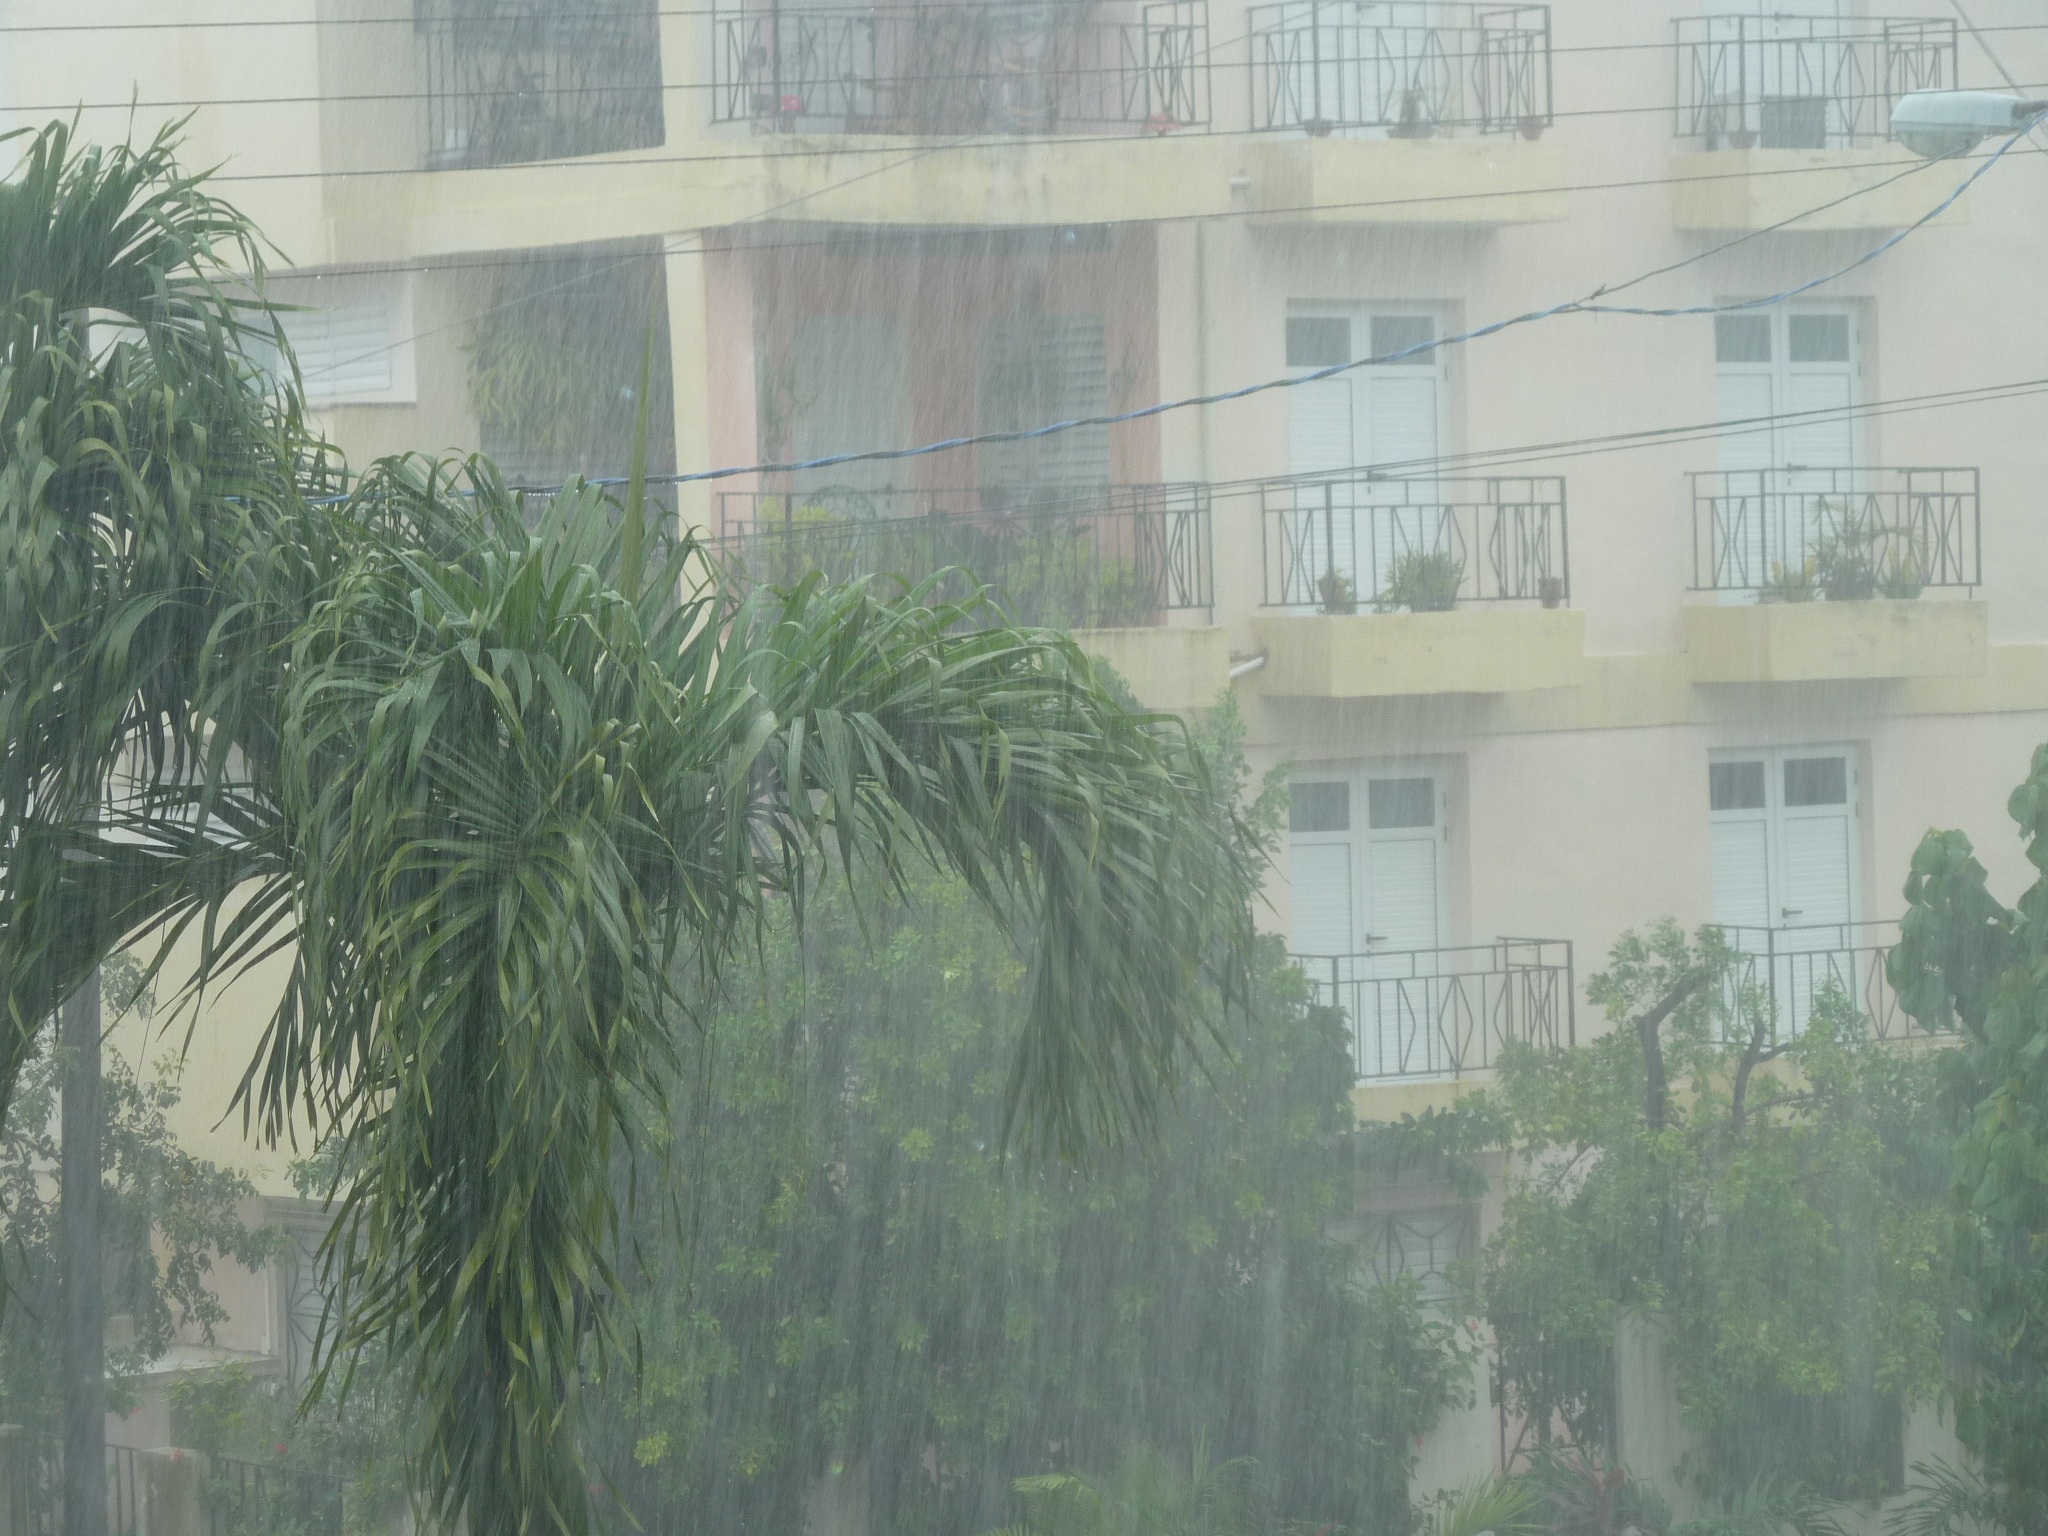
tree, house, rain, wet, home, weather, storm, facade, property, downpour, mood, cloudburst, condominium, rainstorm, regenwand, shiver, residential area, atmospheric phenomenon, arecales, str mender rain